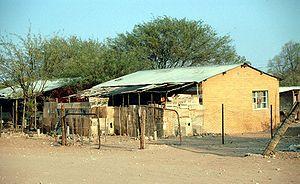
Khorixas est une localité située dans le nord-ouest de la Namibie, dans la région de Kunene, à 131 km à l'ouest d'Outjo par la C39. Elle comptait 6 796 habitants lors du recensement de 2011